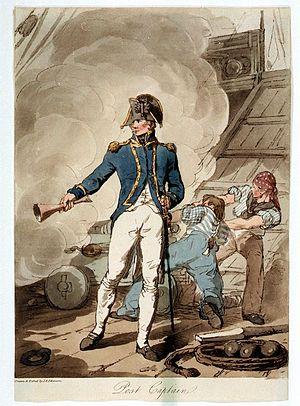
Post-captain est un grade obsolète de la Royal Navy, similaire à celui de captain. Il correspondait à celui de capitaine de vaisseau dans certaines marines.